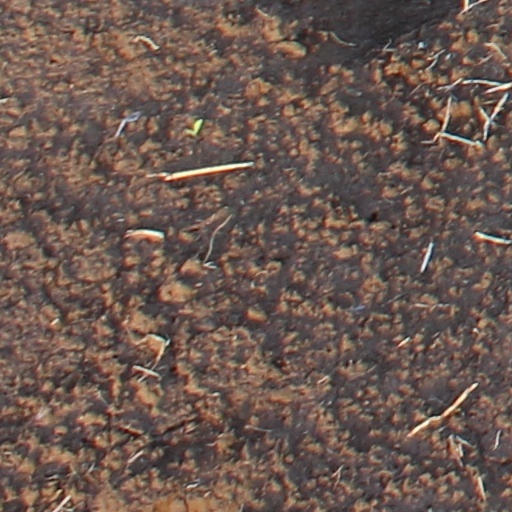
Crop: wheat